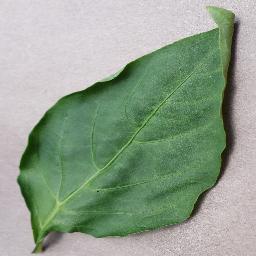
Label: Pepper,_bell___healthy